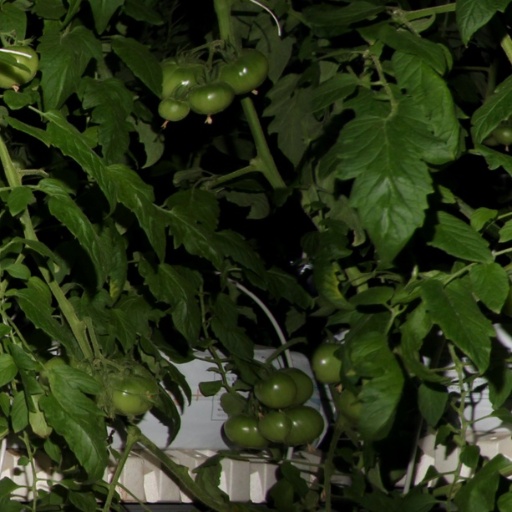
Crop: tomato